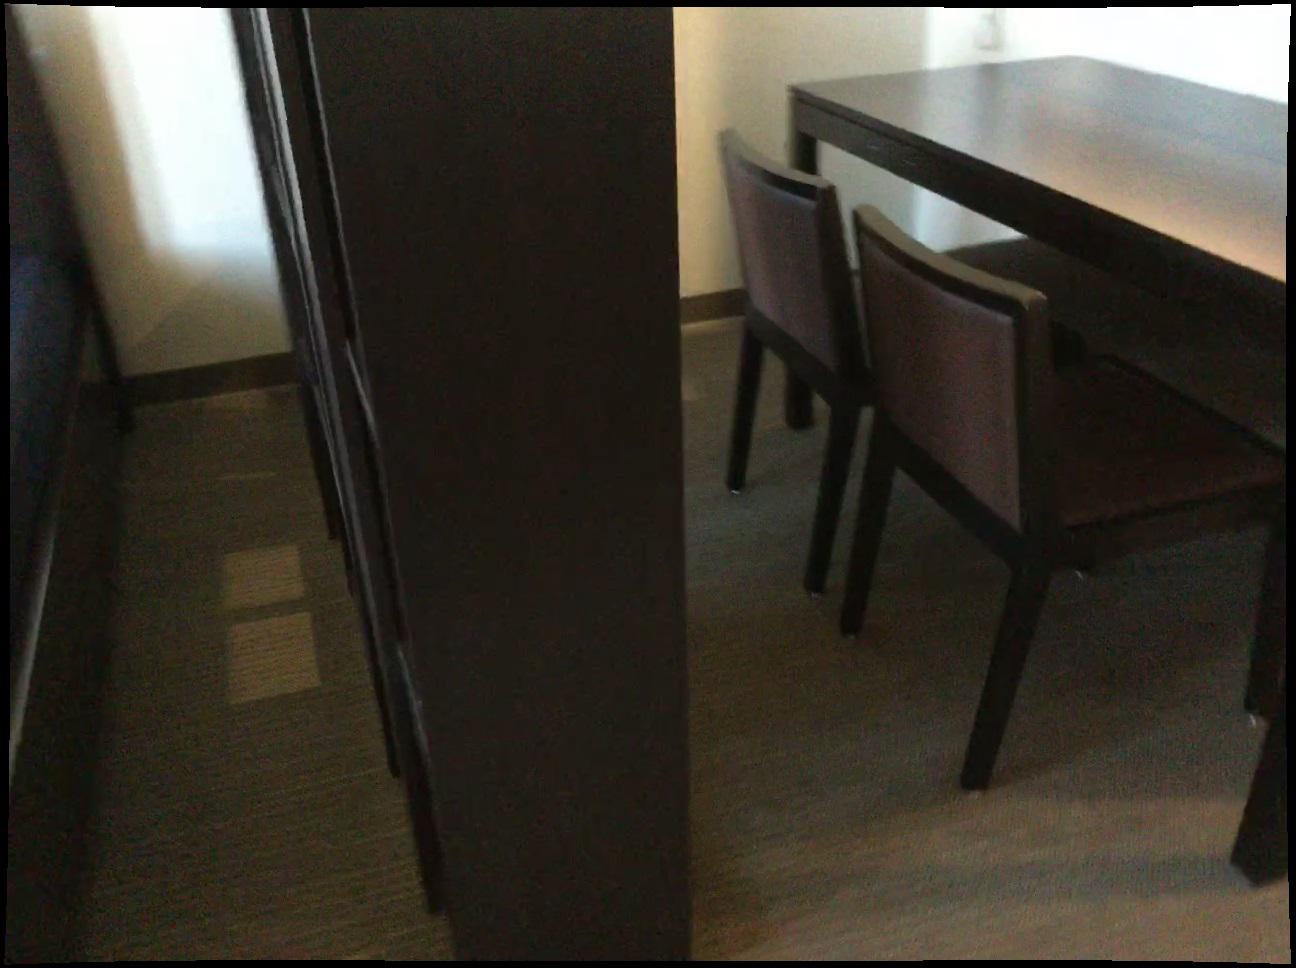
Question: In the image, there is the bed. Pinpoint several points within the vacant space situated left of the bed from the object's perspective. Your final answer should be formatted as a list of tuples, i.e. [(x1, y1), ...], where each tuple contains the x and y coordinates of a point satisfying the conditions above. The coordinates should be between 0 and 1, indicating the normalized pixel locations of the points.
Answer: [(0.236, 0.948), (0.178, 0.971), (0.176, 0.914), (0.174, 0.863), (0.173, 0.816), (0.172, 0.774), (0.171, 0.735), (0.170, 0.698), (0.168, 0.665), (0.167, 0.634), (0.167, 0.605), (0.118, 0.994), (0.120, 0.935), (0.120, 0.882), (0.121, 0.834), (0.122, 0.790), (0.123, 0.749), (0.123, 0.713), (0.124, 0.678), (0.125, 0.647), (0.126, 0.617), (0.127, 0.589), (0.127, 0.564), (0.127, 0.539), (0.128, 0.518), (0.128, 0.496), (0.129, 0.476), (0.129, 0.458), (0.130, 0.440), (0.130, 0.424)]